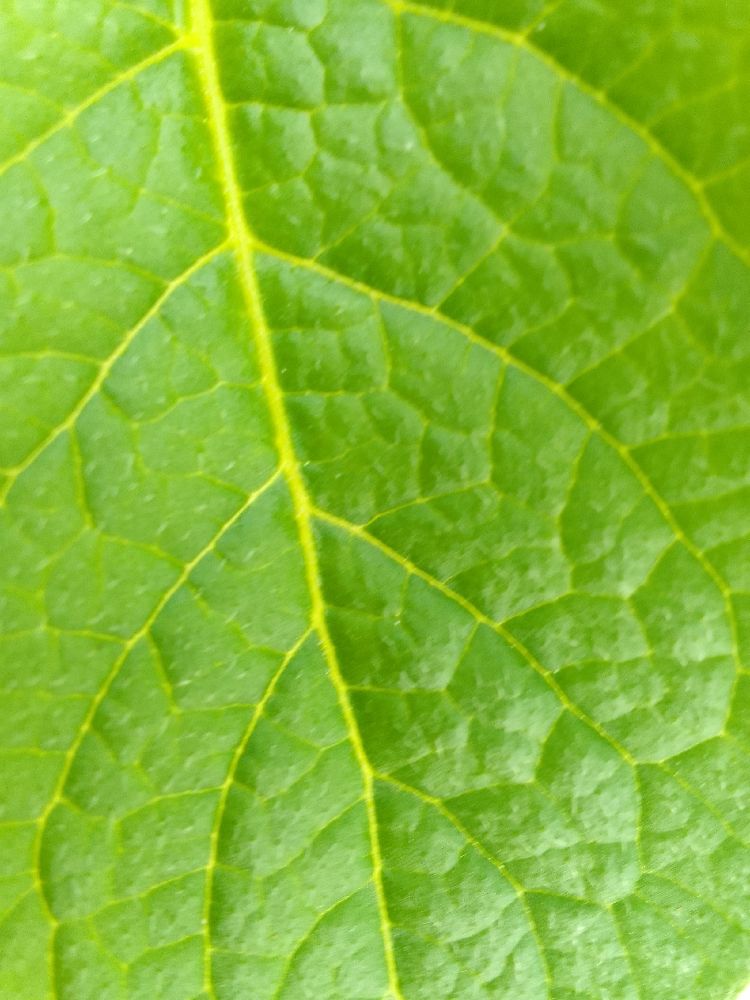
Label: Healthy